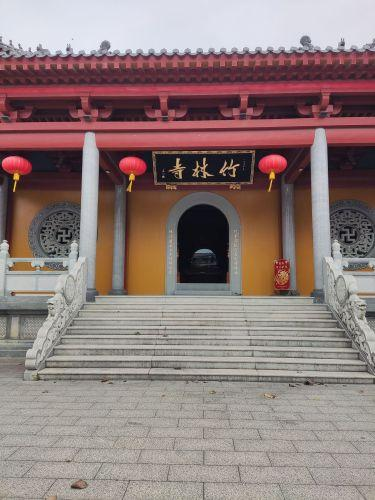
地标名称：竹林寺
所在城市：汕头市·潮阳区